Churnet Valley Railway

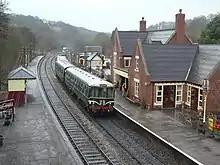
The main station building at Kingsley & Froghall was rebuilt in 2003. The other platform and shelter were re-built in 2007–2009.

Share issue 2 in 1998 aimed to raise £160,000 to upgrade the line south from Cheddleton to Consall for passenger services, which was successfully achieved on 11 July 1998.